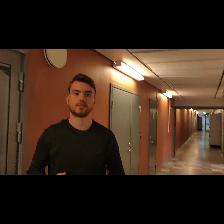
Label: Human